Cheese dog

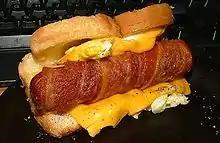
A danger dog with cheese

In Chicago there is a variation of the danger dog called the "Francheezie". Typically found at "greasy spoon" restaurants, it consists of a jumbo hot dog split in the middle and filled with Cheddar cheese (or Velveeta). It is wrapped in bacon and deep-fried, then served on a toasted bun.